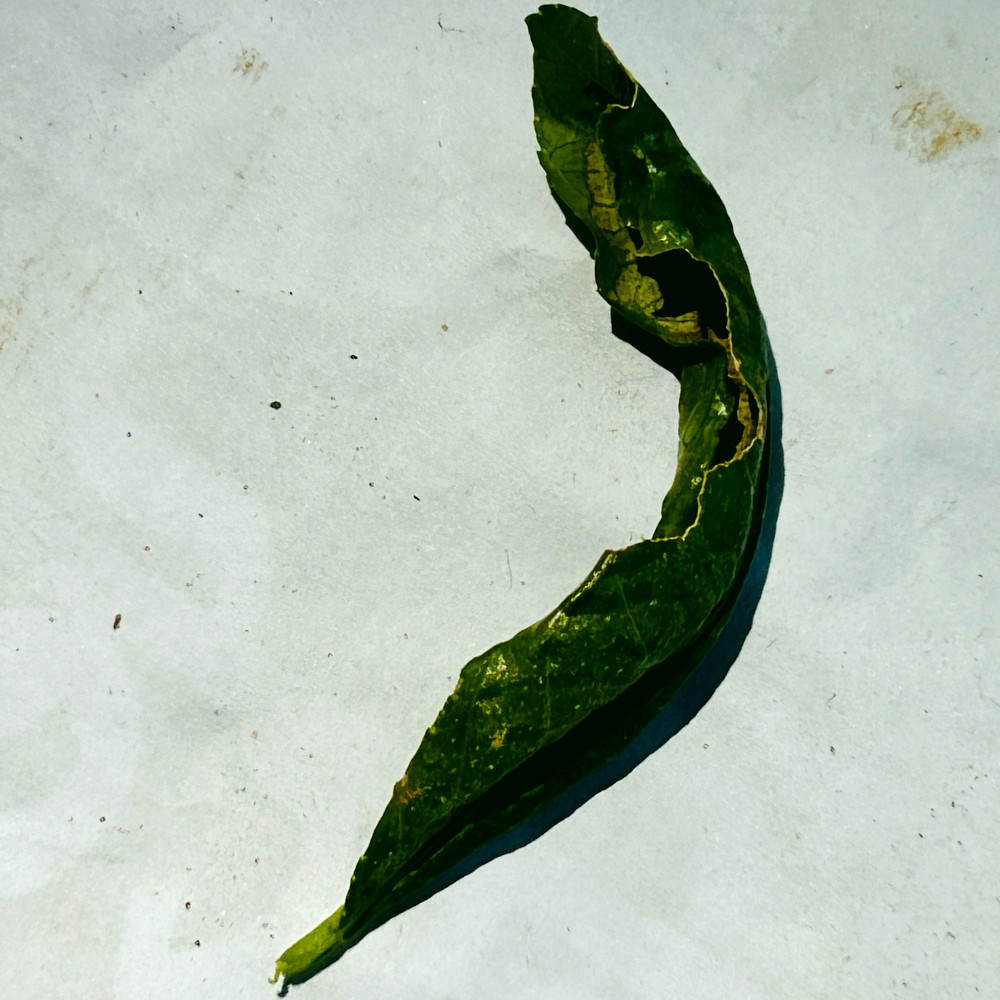
Label: Curl Virus